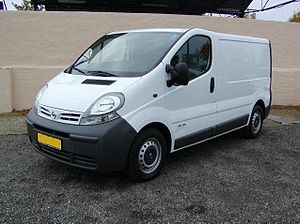
Renault Trafic / Trafic II (2001−2014) / Udstyr
Renault Trafic er en serie af varebiler og minibusser bygget af det franske bilmærke Renault siden sommeren 1980. Den første modelgeneration blev bygget af Société des Véhicules Automobiles de Batilly.